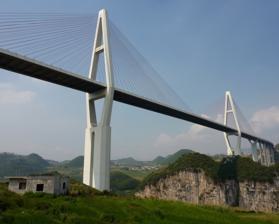
Building: Maling River Shankun Expressway Bridge
Country: China
Year built: 2011
Bridge in Guizhou, China Malinghe River Bridge 马岭河大桥 Coordinates 25°09′35″N 104°56′38″E / 25.1596°N 104.9439°E / 25.1596; 104.9439 Carries G78 Shantou–Kunming Expressway Locale Xingyi , Guizhou , China Characteristics Design Cable-stayed Height 241 metres (791 ft) Longest span 360 metres (1,180 ft) History Construction end 2011 Location Malinghe River Bridge is a 241 metre high cable-stayed bridge near Xingyi , in the Guizhou province of China . As of 2019 [update] , it is among the 50 highest bridges in the world. The bridge is located on G78 Shantou–Kunming Expressway and crosses the Maling River Canyon . The Maling River is a tributary of the Nanpan River . See also List of highest bridges in the world Zhaozhuang Bridge References